Keeneland

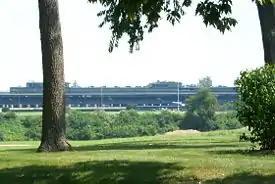
Outside view of Keeneland

Since 1968 Keeneland has honored the contributions of individuals to both Keeneland itself and the Thoroughbred industry with the Mark of Distinction. Recipients of the honor are given a button that bears the colors of their racing or farm silks. Each spring and fall, members of the Keeneland Club wear the button.